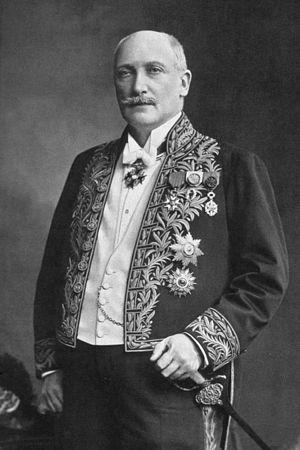
Raphaël Anatole Émile Blanchard fut un médecin et naturaliste français.